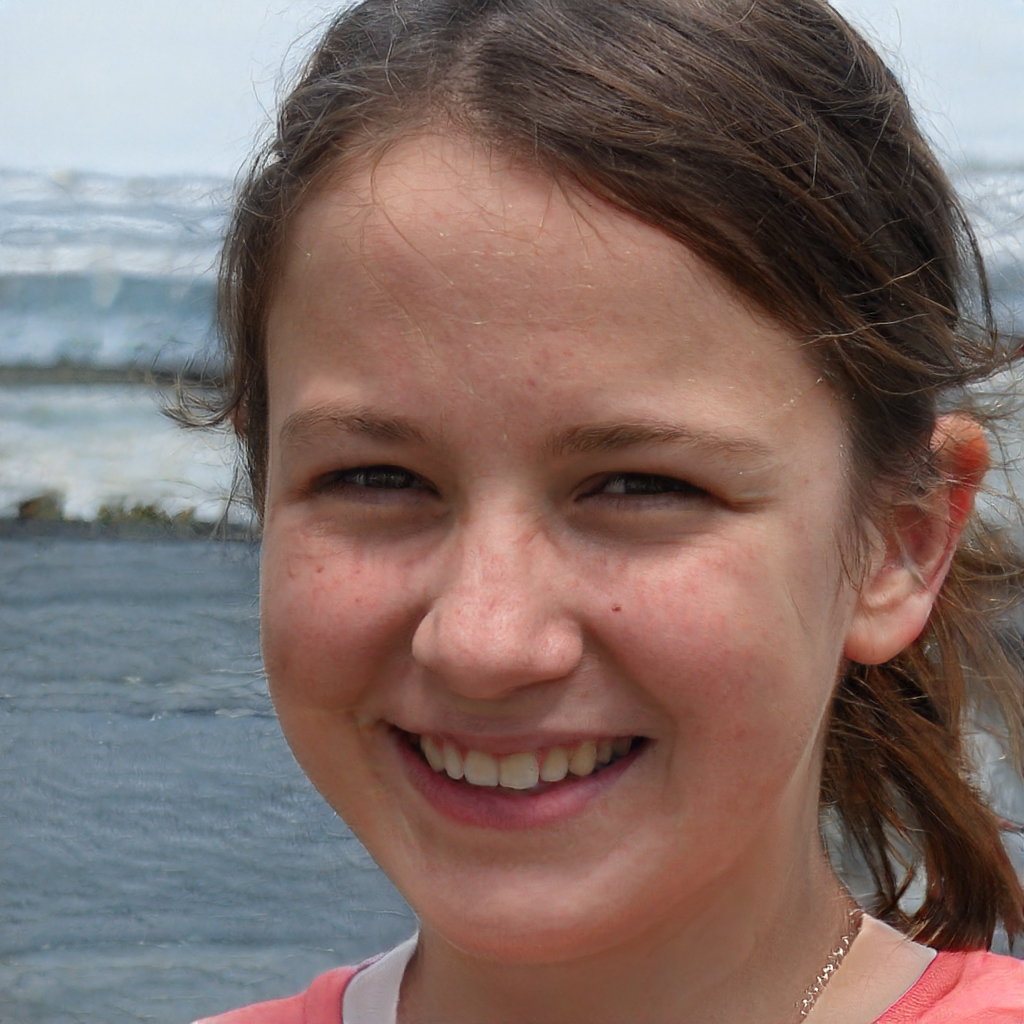
Portrait style: Real Portrait